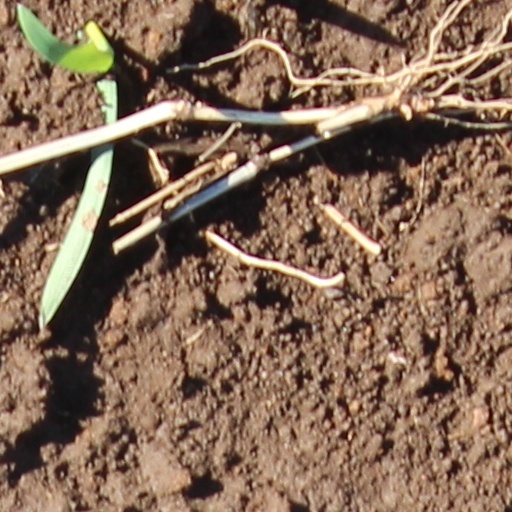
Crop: wheat